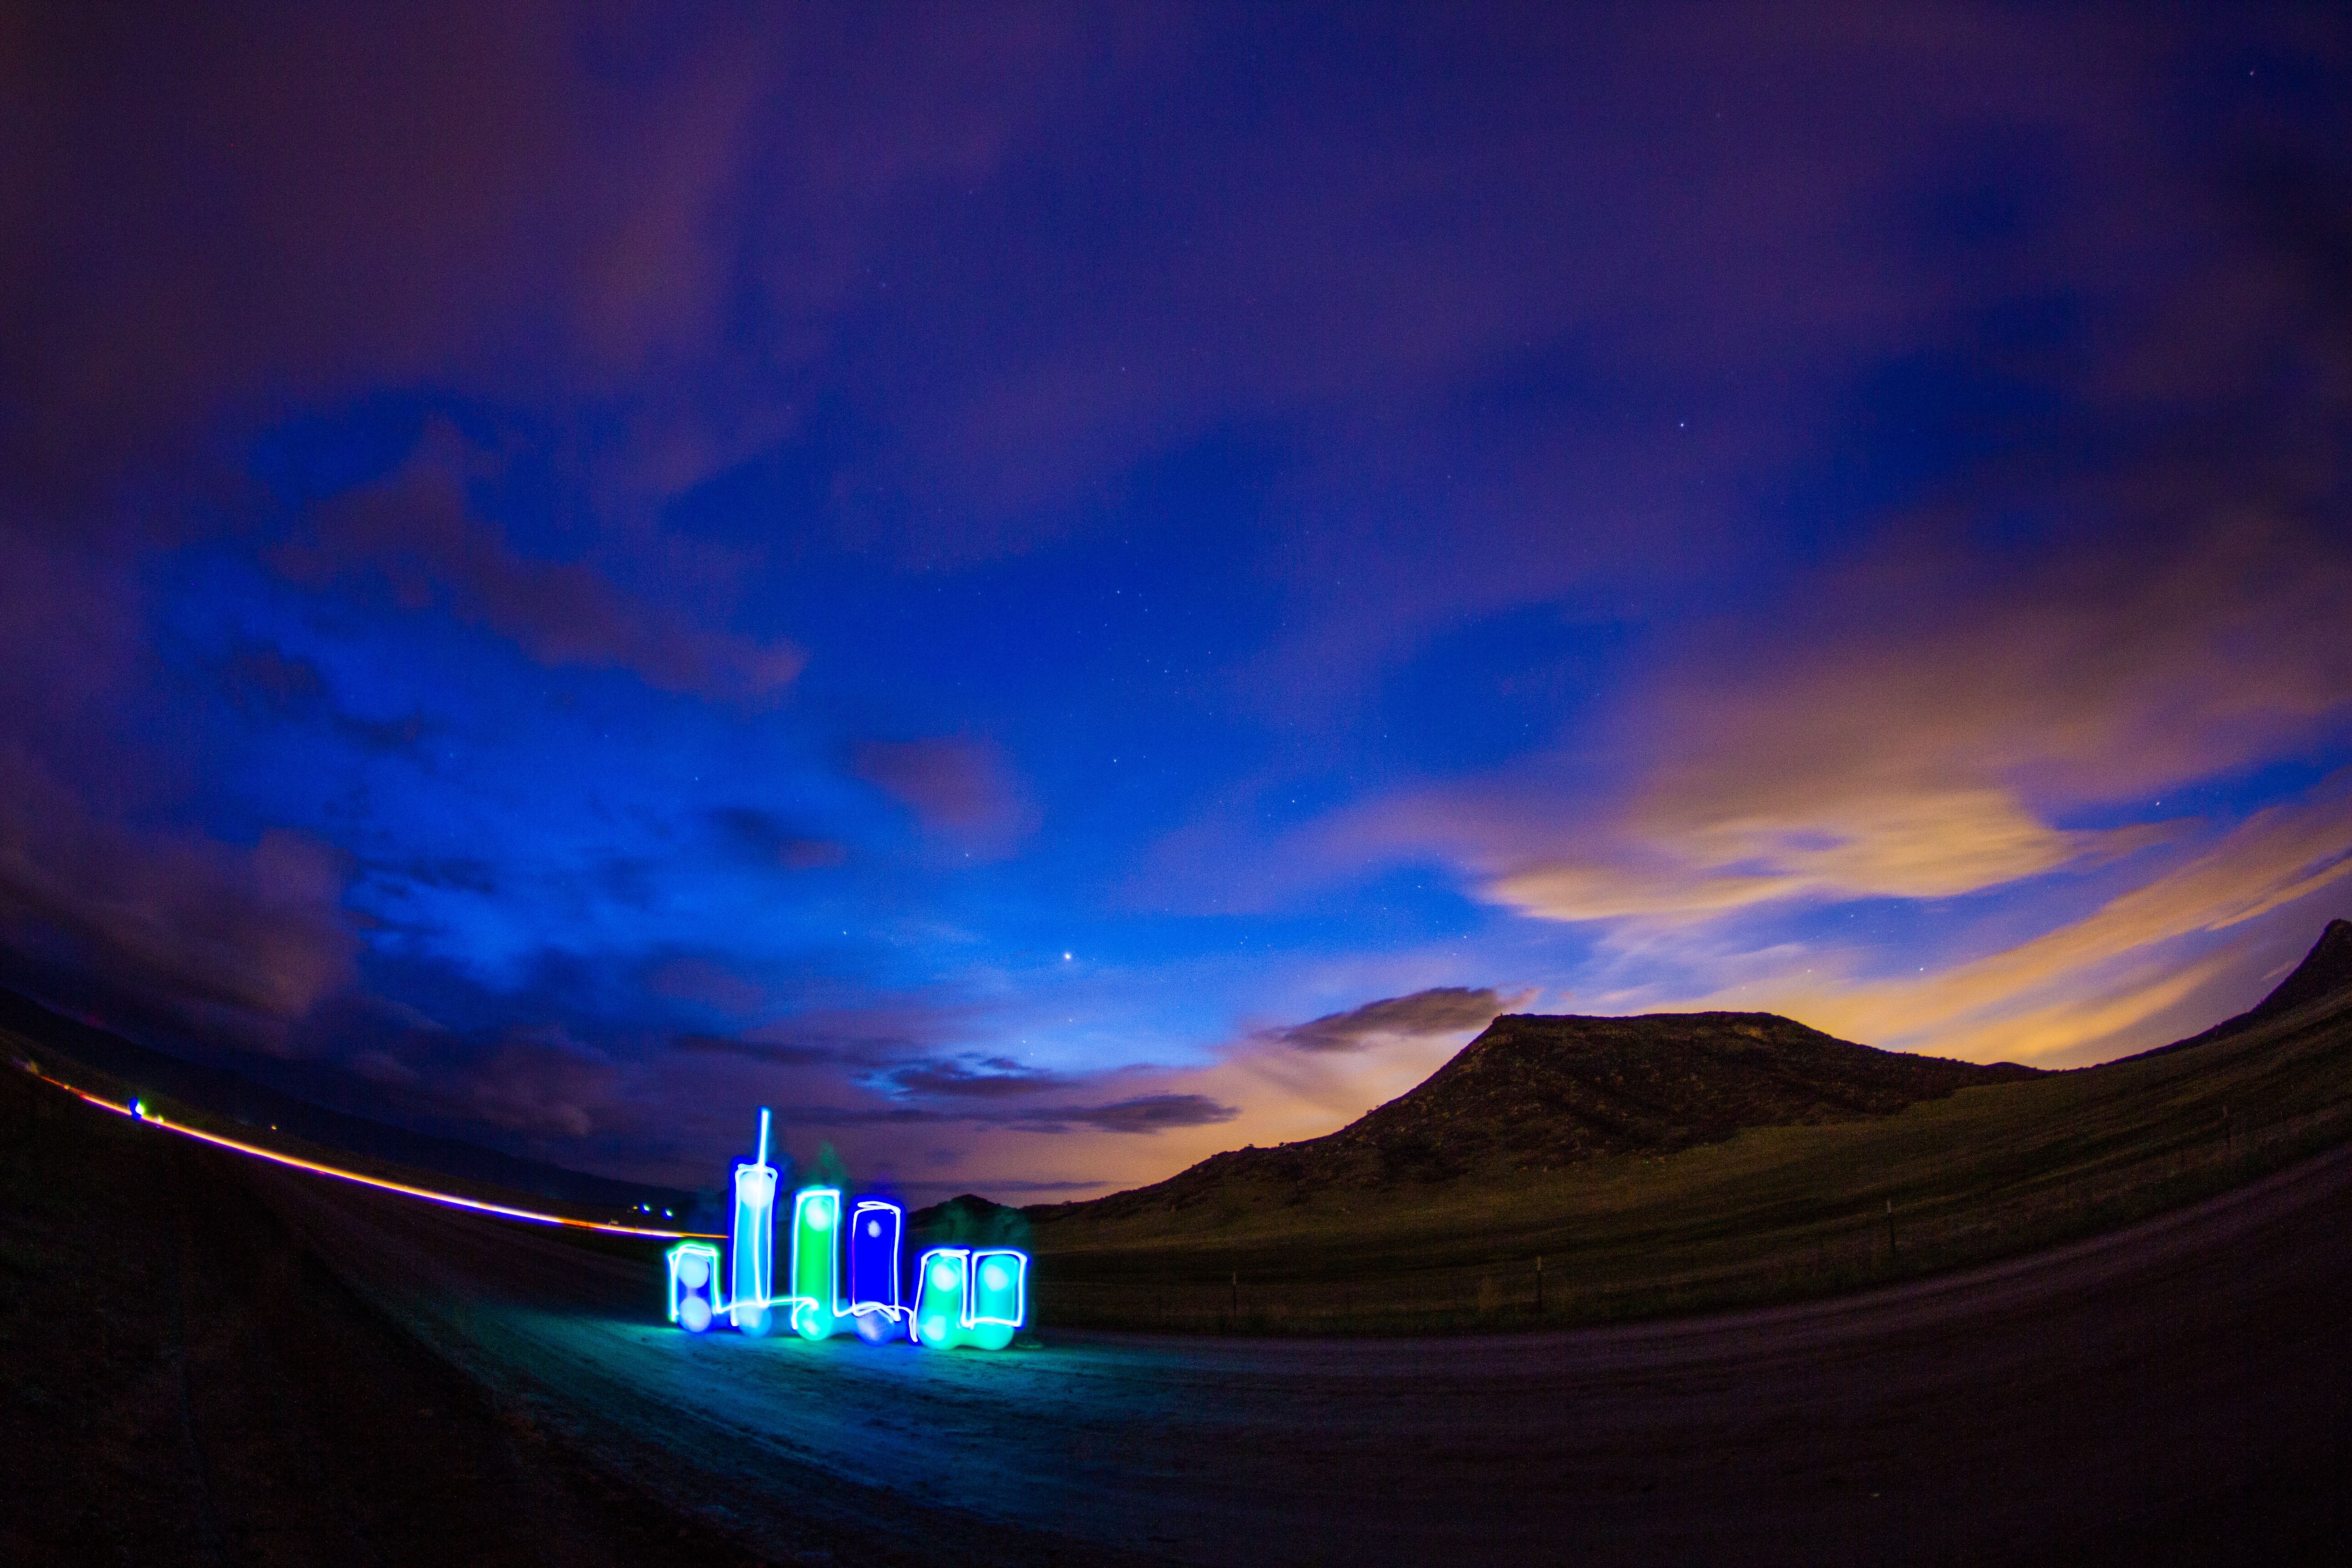
landscape, nature, horizon, light, cloud, sky, sunset, night, dawn, atmosphere, dusk, evening, calm, darkness, blue, lighting, cool image, cool photo, afterglow, phenomenon, meteorological phenomenon